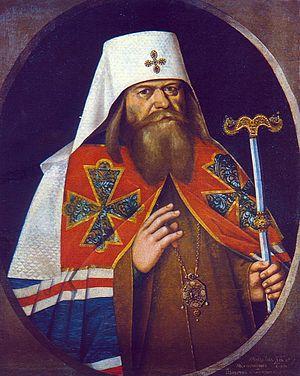
Le Patriarche Adrien, né le 2 octobre 1627 à Moscou, mort le 16 octobre 1700 à Moscou, fut le dernier patriarche de Moscou et de toutes les Russies de la période pré-révolutionnaire. Adrien attira l'attention du Patriarche Ioakim alors qu'il était encore archimandrite du monastère de Tchoudov. En 1686, Ioakim le nomma métropolite de Kazan et de Sviajsk.